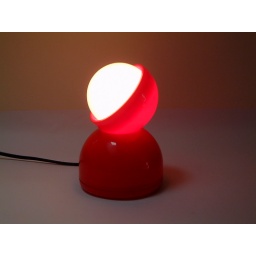
A great little table light in red plastics and using an oversize light bulb